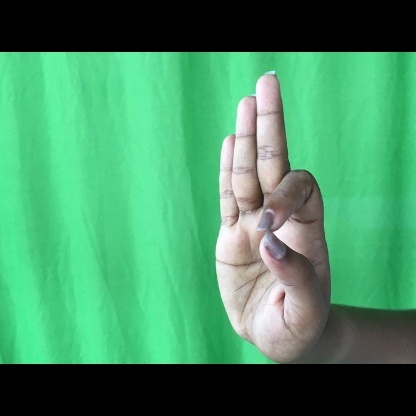
Mudra: Aralam